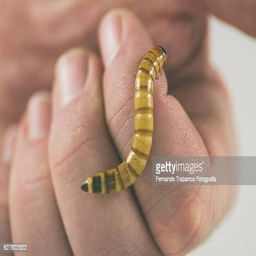
worm in a human hand